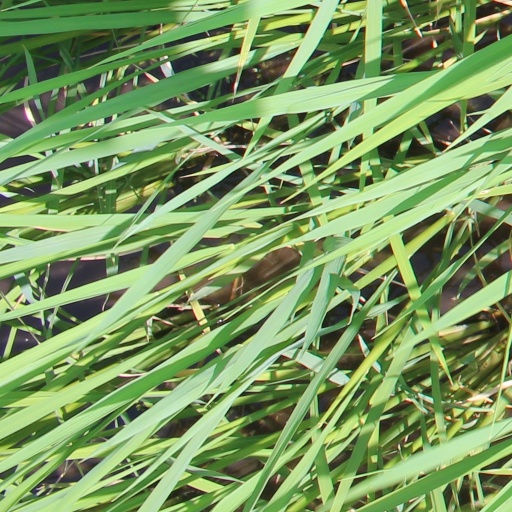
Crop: rice